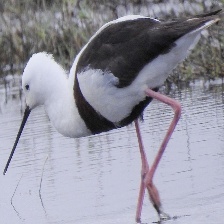
Species: BANDED STILT
Scientific name: CLADORHYNCHUS LEUCOCEPHALUS